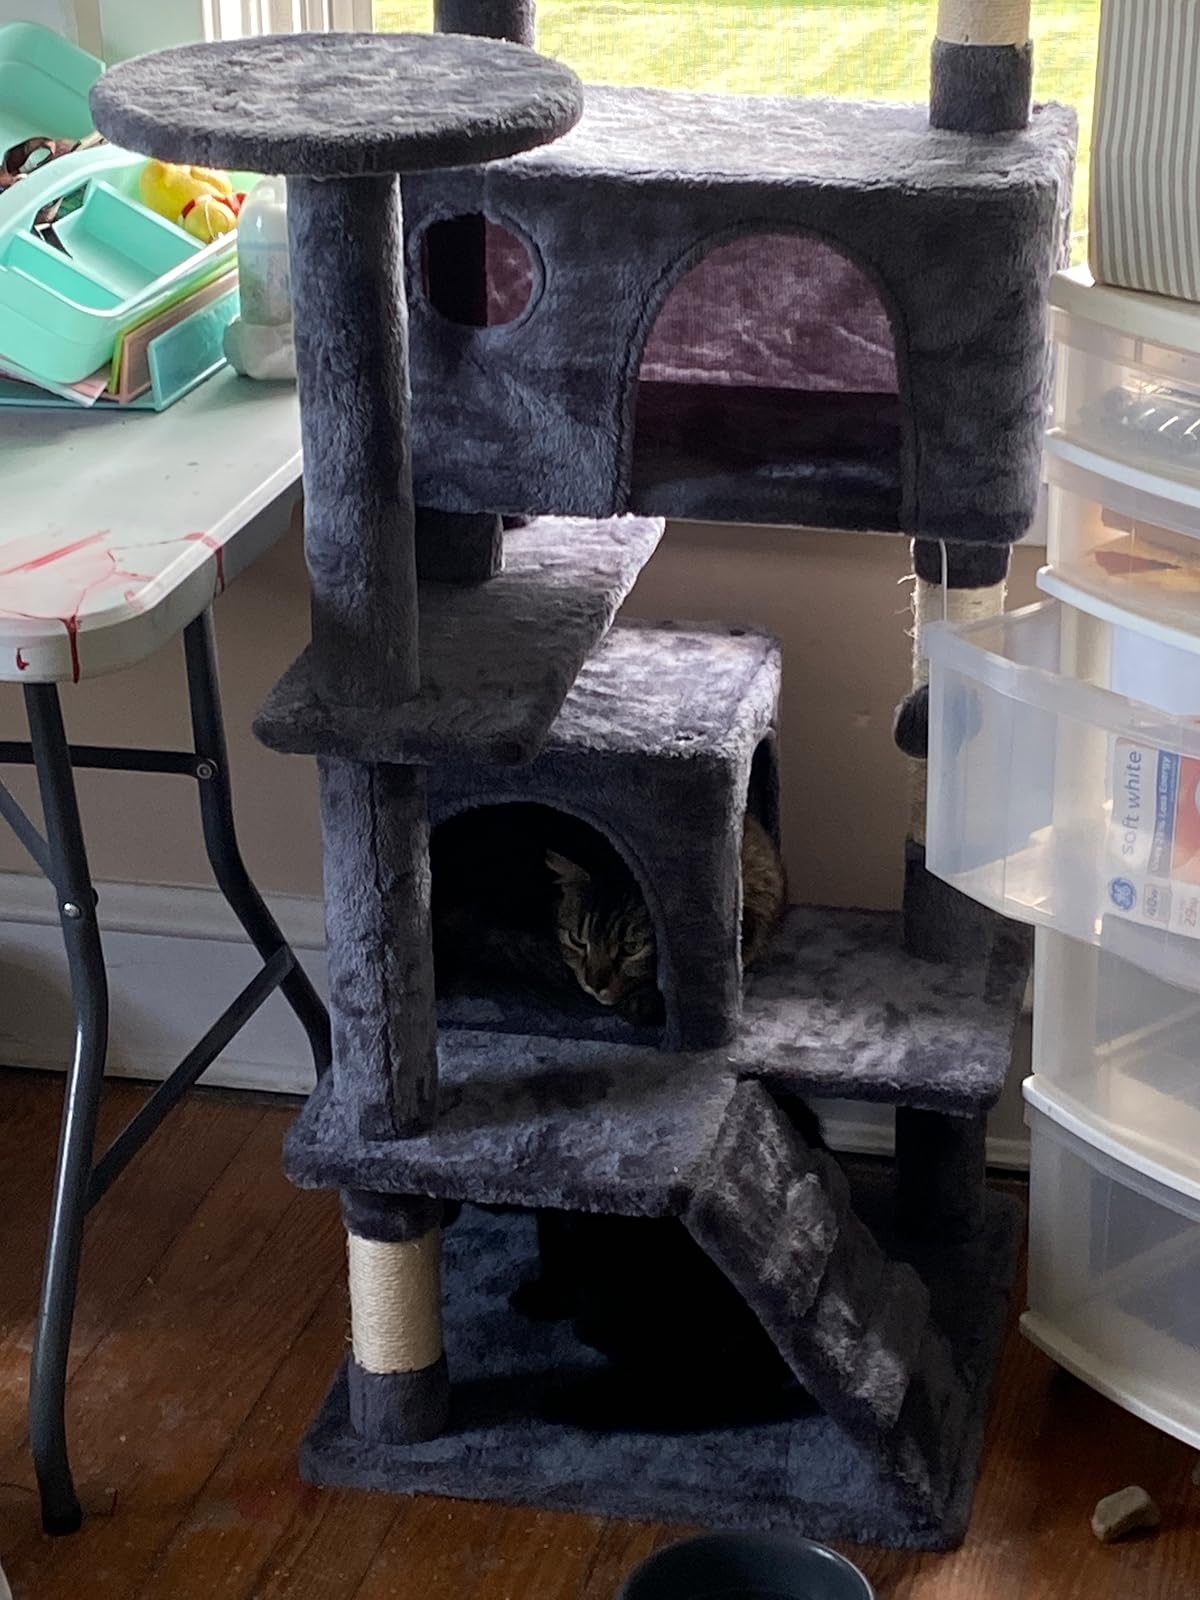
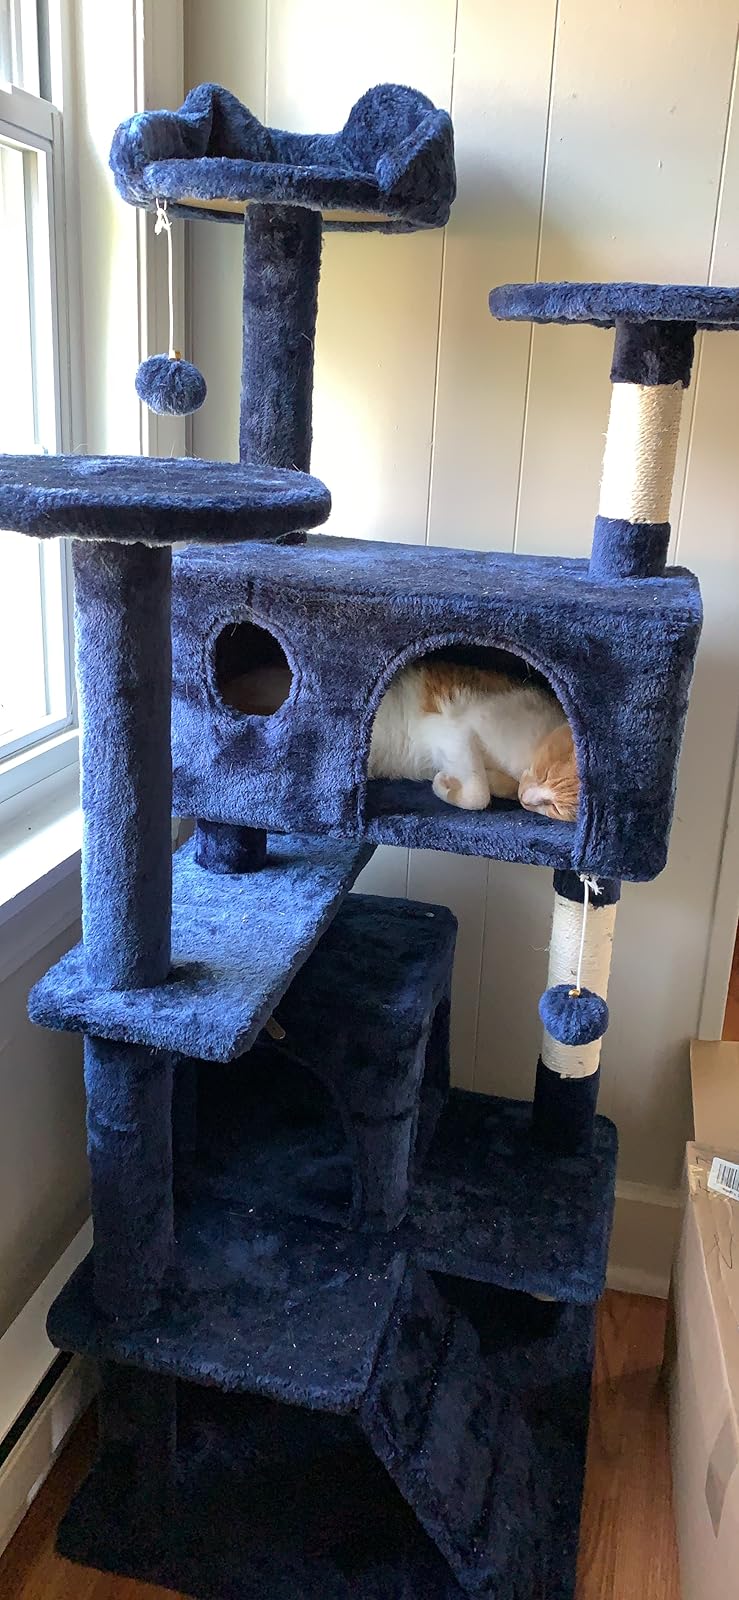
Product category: items_cat tree
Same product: no